Pinckney Island National Wildlife Refuge

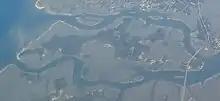
Aerial view, seen from the west

The refuge includes Pinckney Island, Corn Island, Big Harry and Little Harry Islands, Buzzard Island and numerous small hammocks. Pinckney is the largest of the islands and the only one open to public use. Nearly 67% of the refuge consists of salt marsh and tidal creeks. A wide variety of land types are found on Pinckney Island alone: saltmarsh, forestland, brushland, fallow field and freshwater ponds. In combination, these habitats support a diversity of bird and plant life.